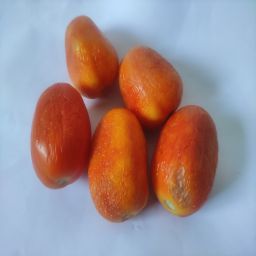
Crop: Tomato
Quality: Old